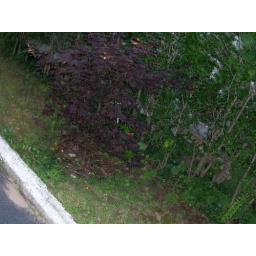
my mom flower in her flower bed